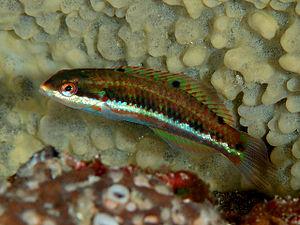
Thalassoma est un genre de poissons téléostéens de la famille des Labridae ; ils font partie des poissons appelés « girelles ».